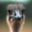
Label: bird